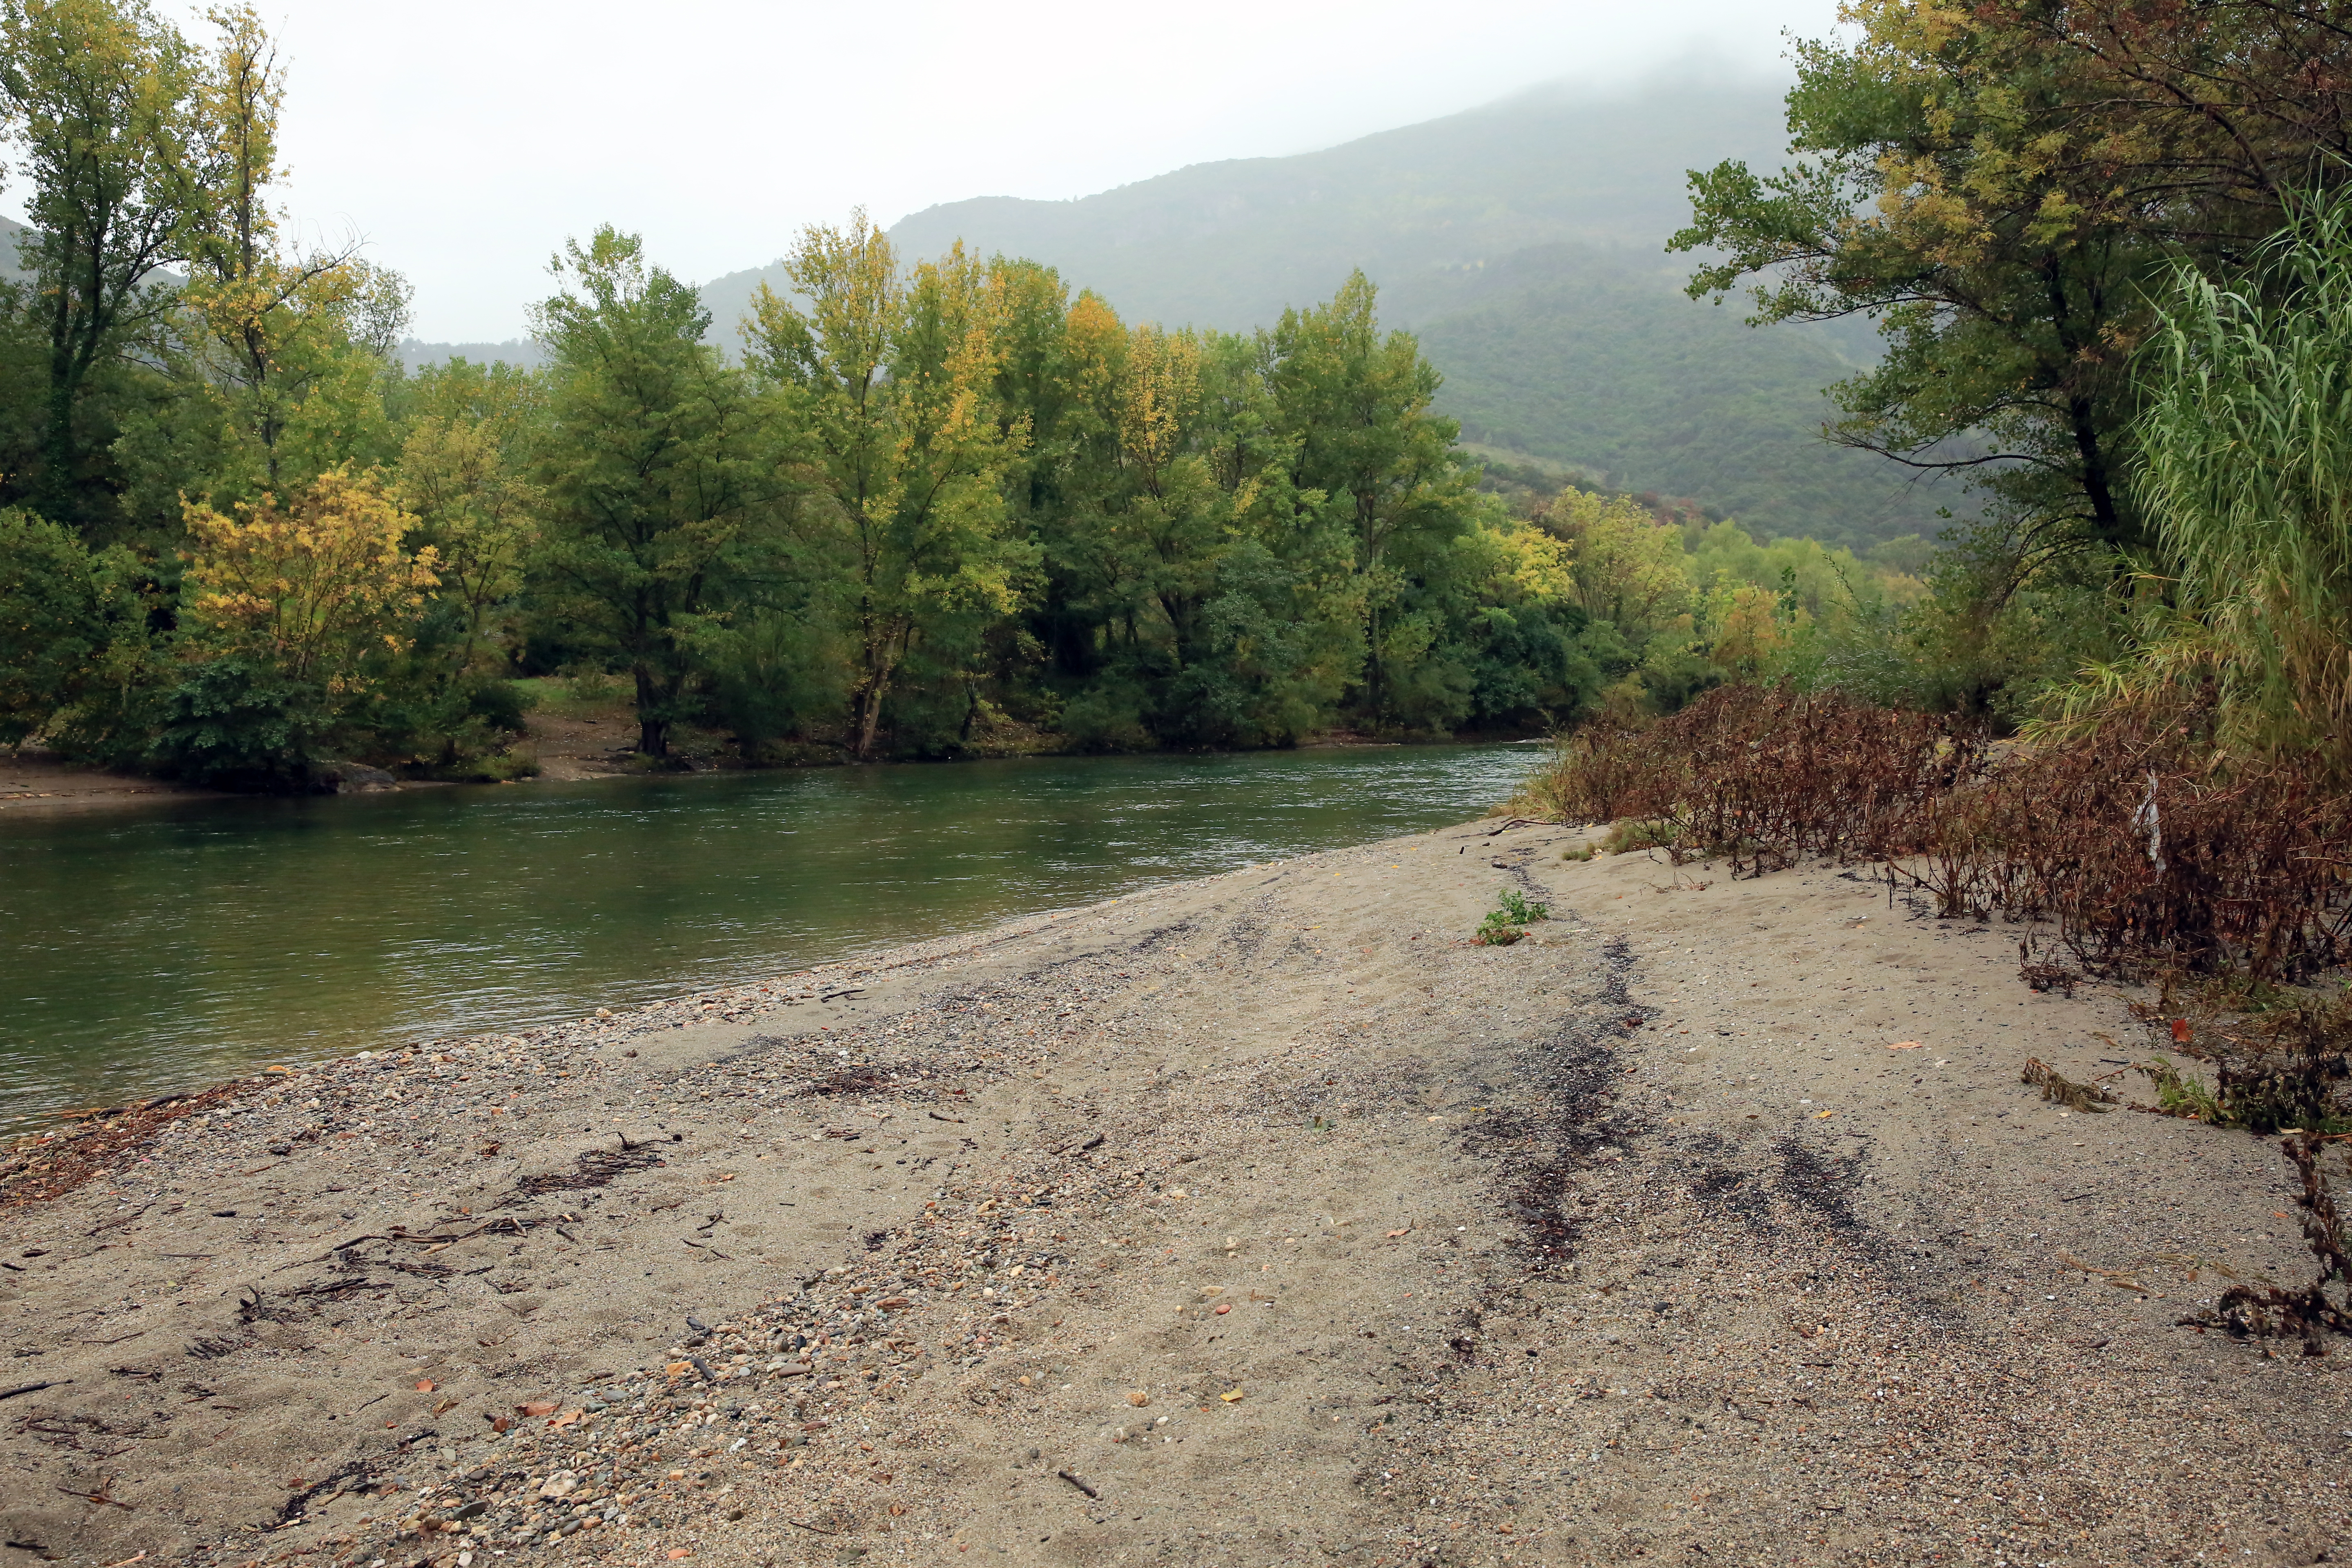
landscape, outdoor, wilderness, trail, fall, lake, river, valley, europe, stream, canon, reservoir, waterway, midi, sable, landschaft, herbst, automne, orb, occitanie, isasza, southfrance, sdfrankreich, zuidfrankrijk, mditerrane, languedocroussillon, hrault, eos5d, berges, rivire, exterieur, courdeau, pluie, cielgris, valledelorb, vieussan, affluent, tributarie, loch, ecosystem